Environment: real
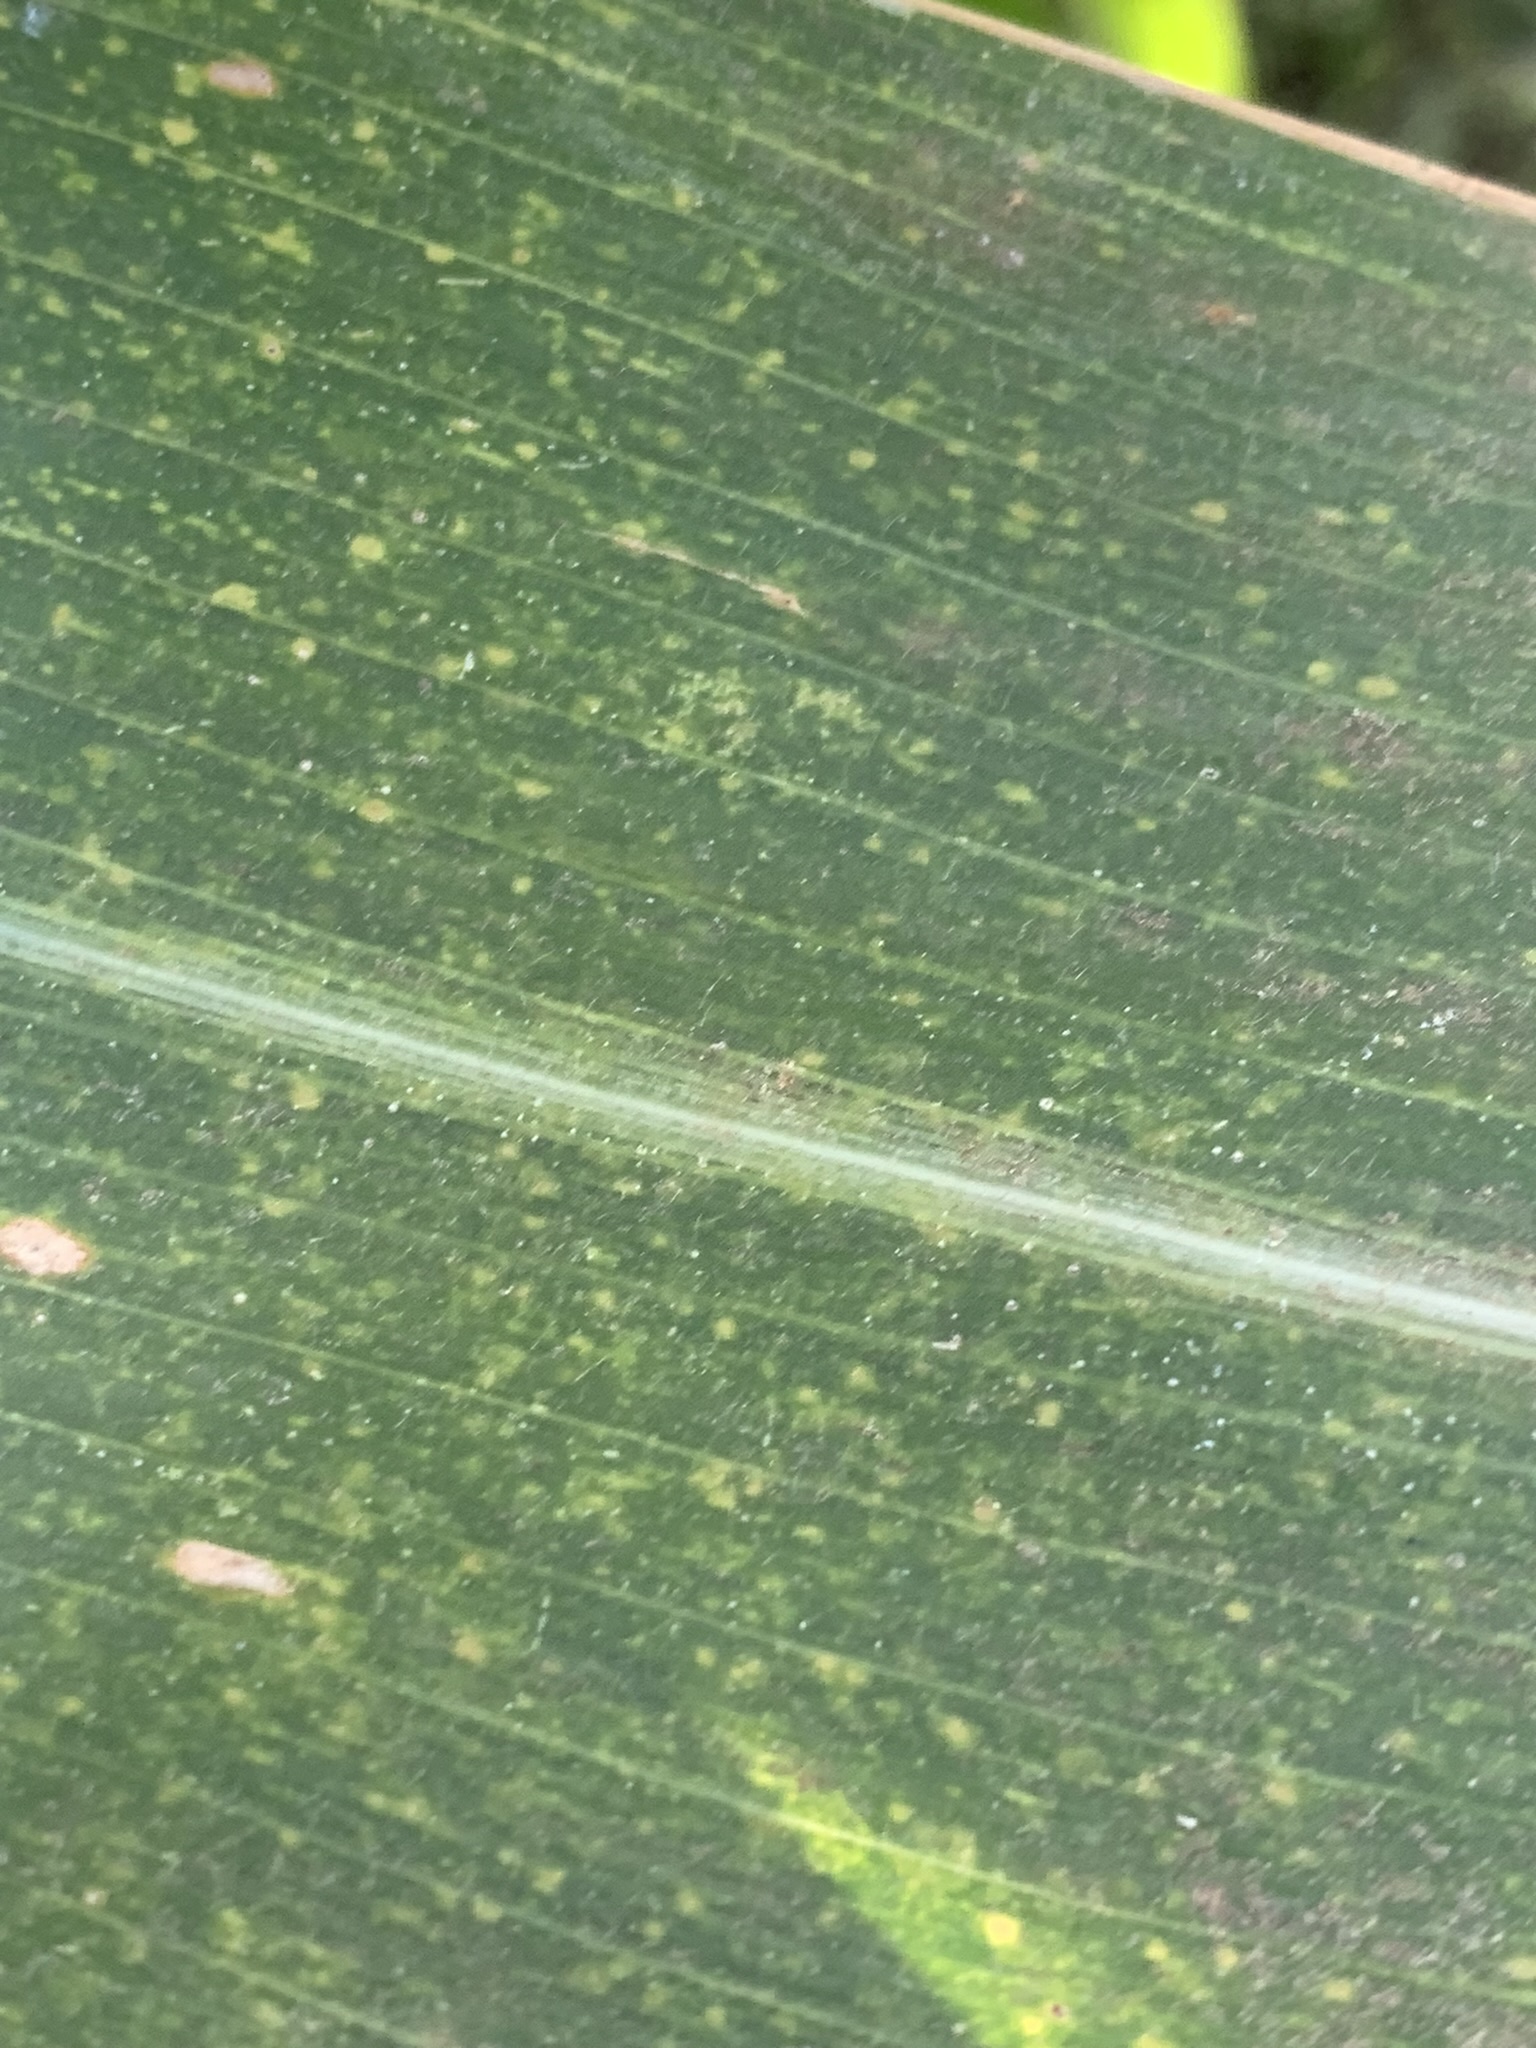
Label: lethal_necrosis